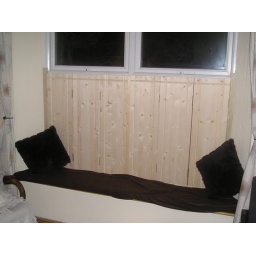
As customer requested, covering the lower half of the window only. Concertinaing against the walls when open.